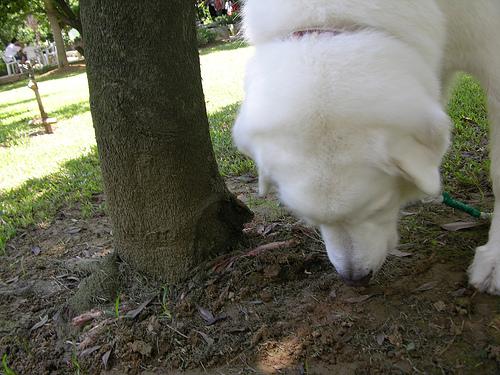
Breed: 225-n000073-Great_Pyrenees